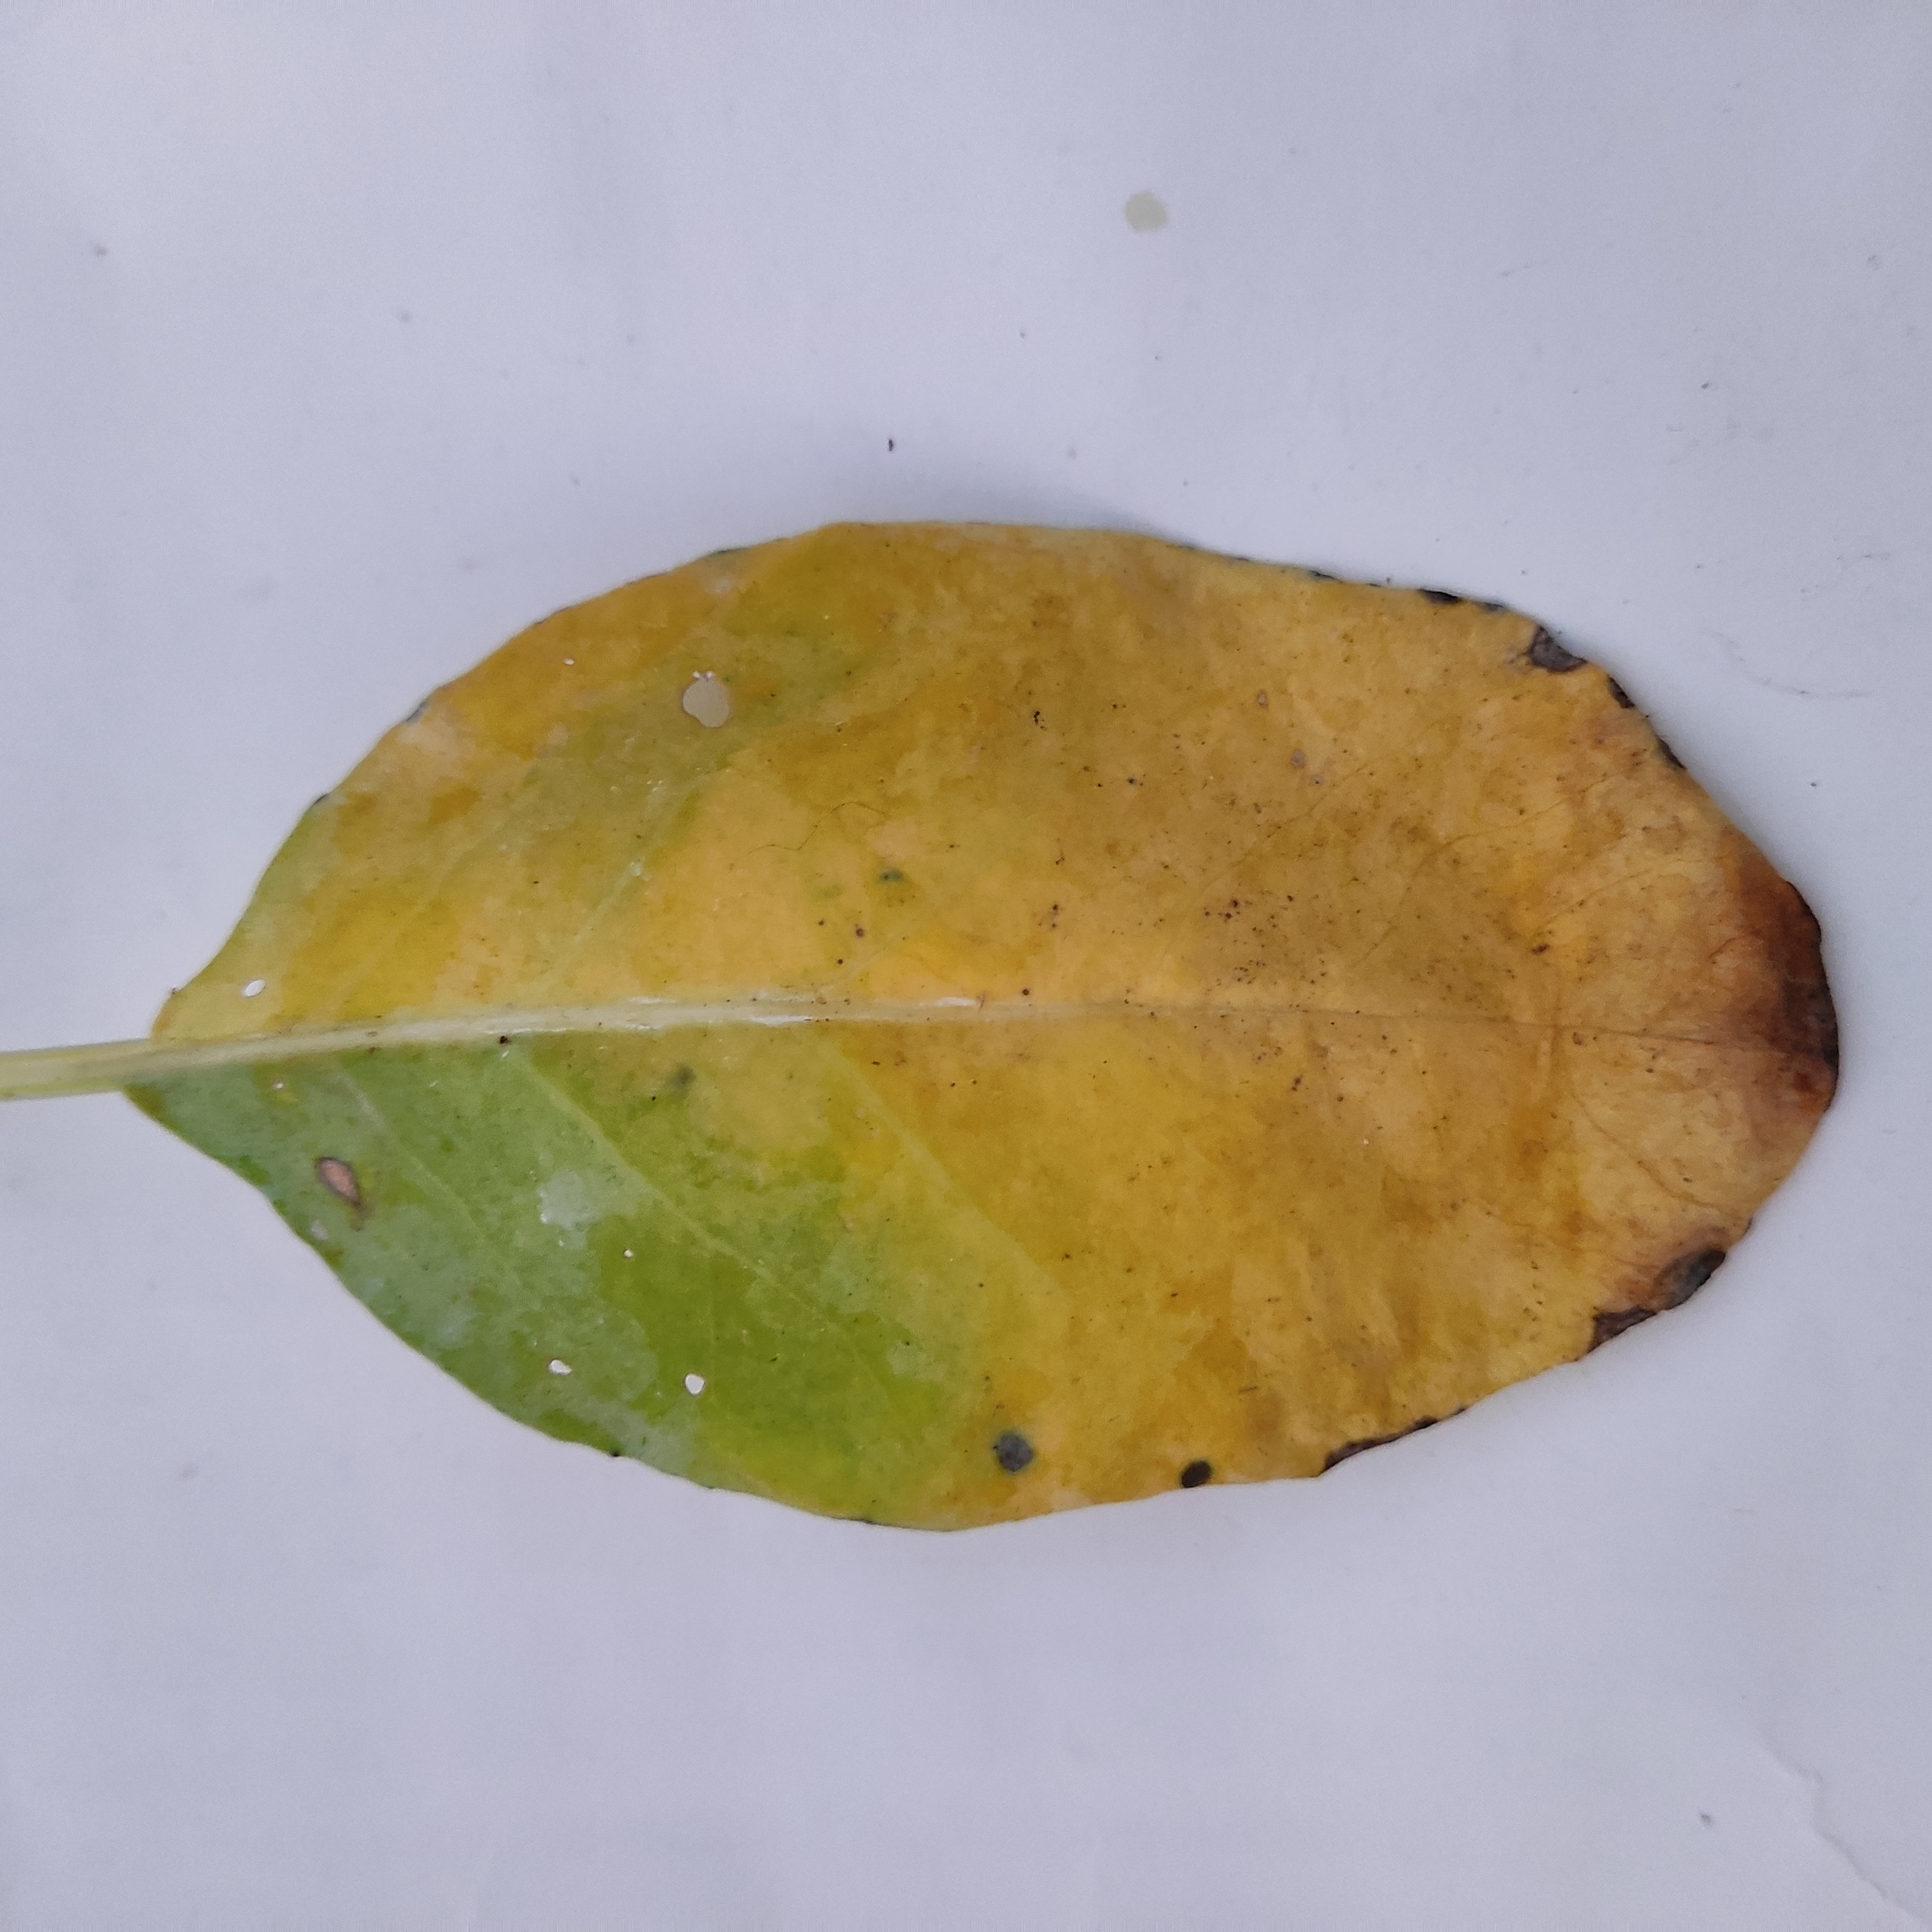
Label: Black Rot